Bojan Mikulić

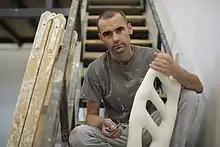
Bojan Mikulić in his studio

Bojan Mikulić was born in Novi Sad, but studied and worked mainly in Bosnia and Herzegovina. He graduated painting at the Academy of Arts in Banja Luka and then received his master's degree in sculpture at the Academy of Fine Arts in Sarajevo. Mikulić's works usually have the features of realism, but as well abstract art. He approaches the shaping of "dead" materials with the desire to create a medium(s) that will "live" communicate with the environment.